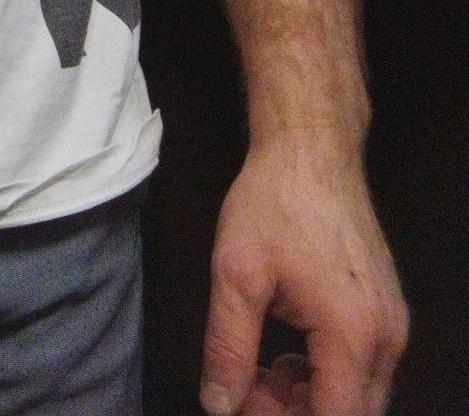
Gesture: no_gesture